Tòng Thị Phóng

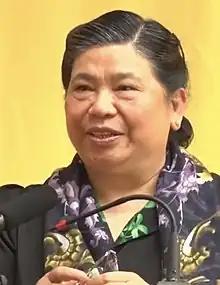

Tòng Thị Phóng (born 10 February 1954 in Sơn La Province) is a Vietnamese politician who is currently the Vice Chairwoman of the National Assembly of Vietnam. She is a member of the 11th Politburo, in which she is ranked 11th.